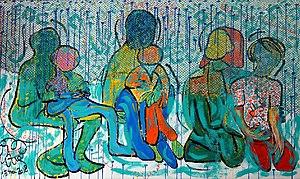
toile, 114 x 195, technique mixte, avril 2018
Claudia Montanari est une journaliste, artiste peintre, plasticienne, artiste performer, critique et artiste dramatique italo-française, née à Rome le 5 novembre 1965.